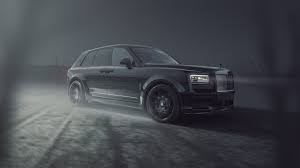
Label: noambulance